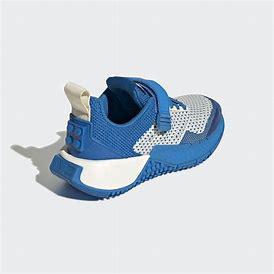
Brand: Adidas
Model: Lego Sport Pro